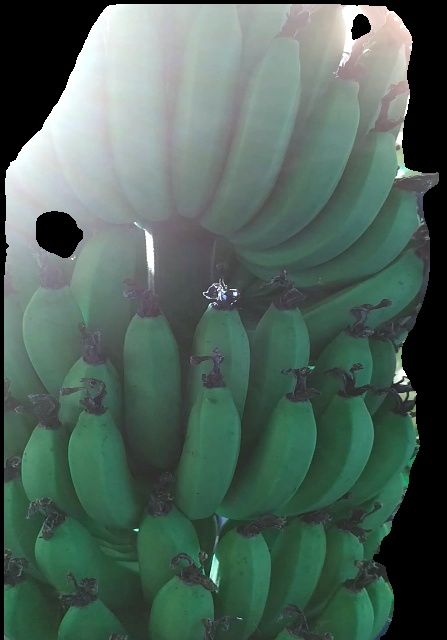
Variety: pachbale
Grade: grade1